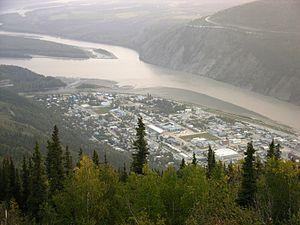
Le Klondike est une rivière canadienne, dans l'ouest du Territoire du Yukon et un affluent du fleuve Yukon.